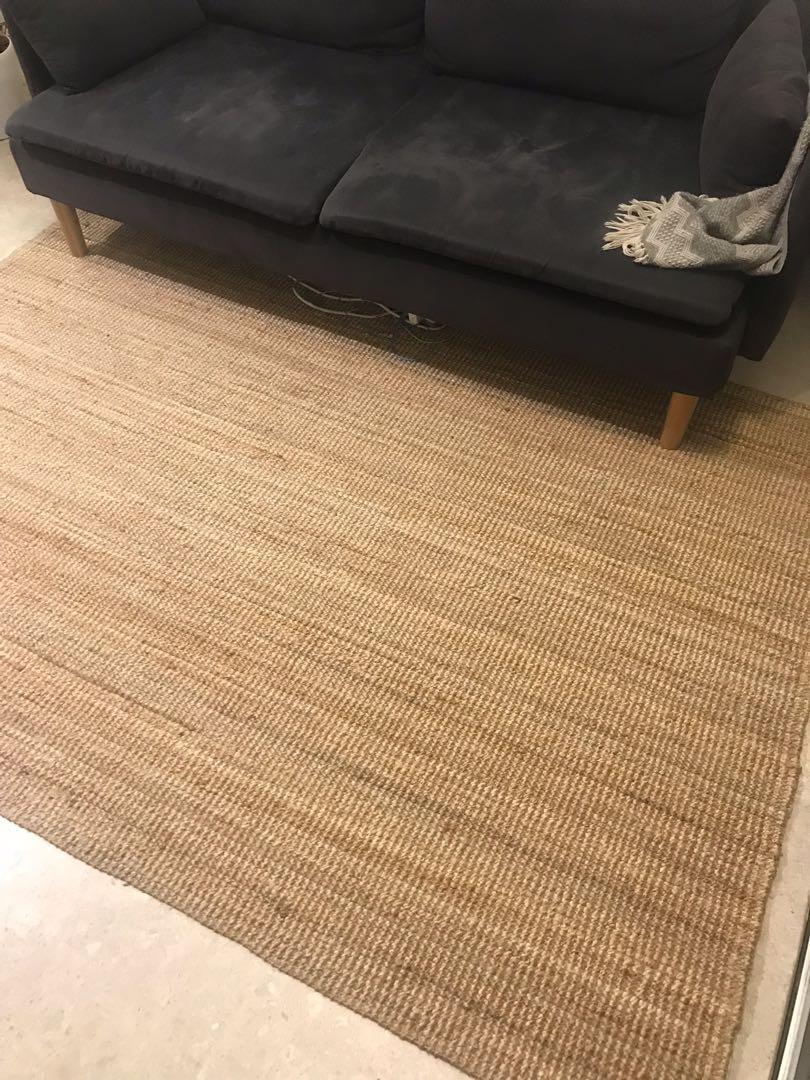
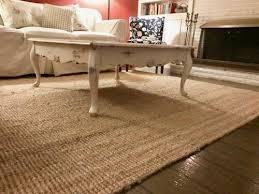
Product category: misc
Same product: yes